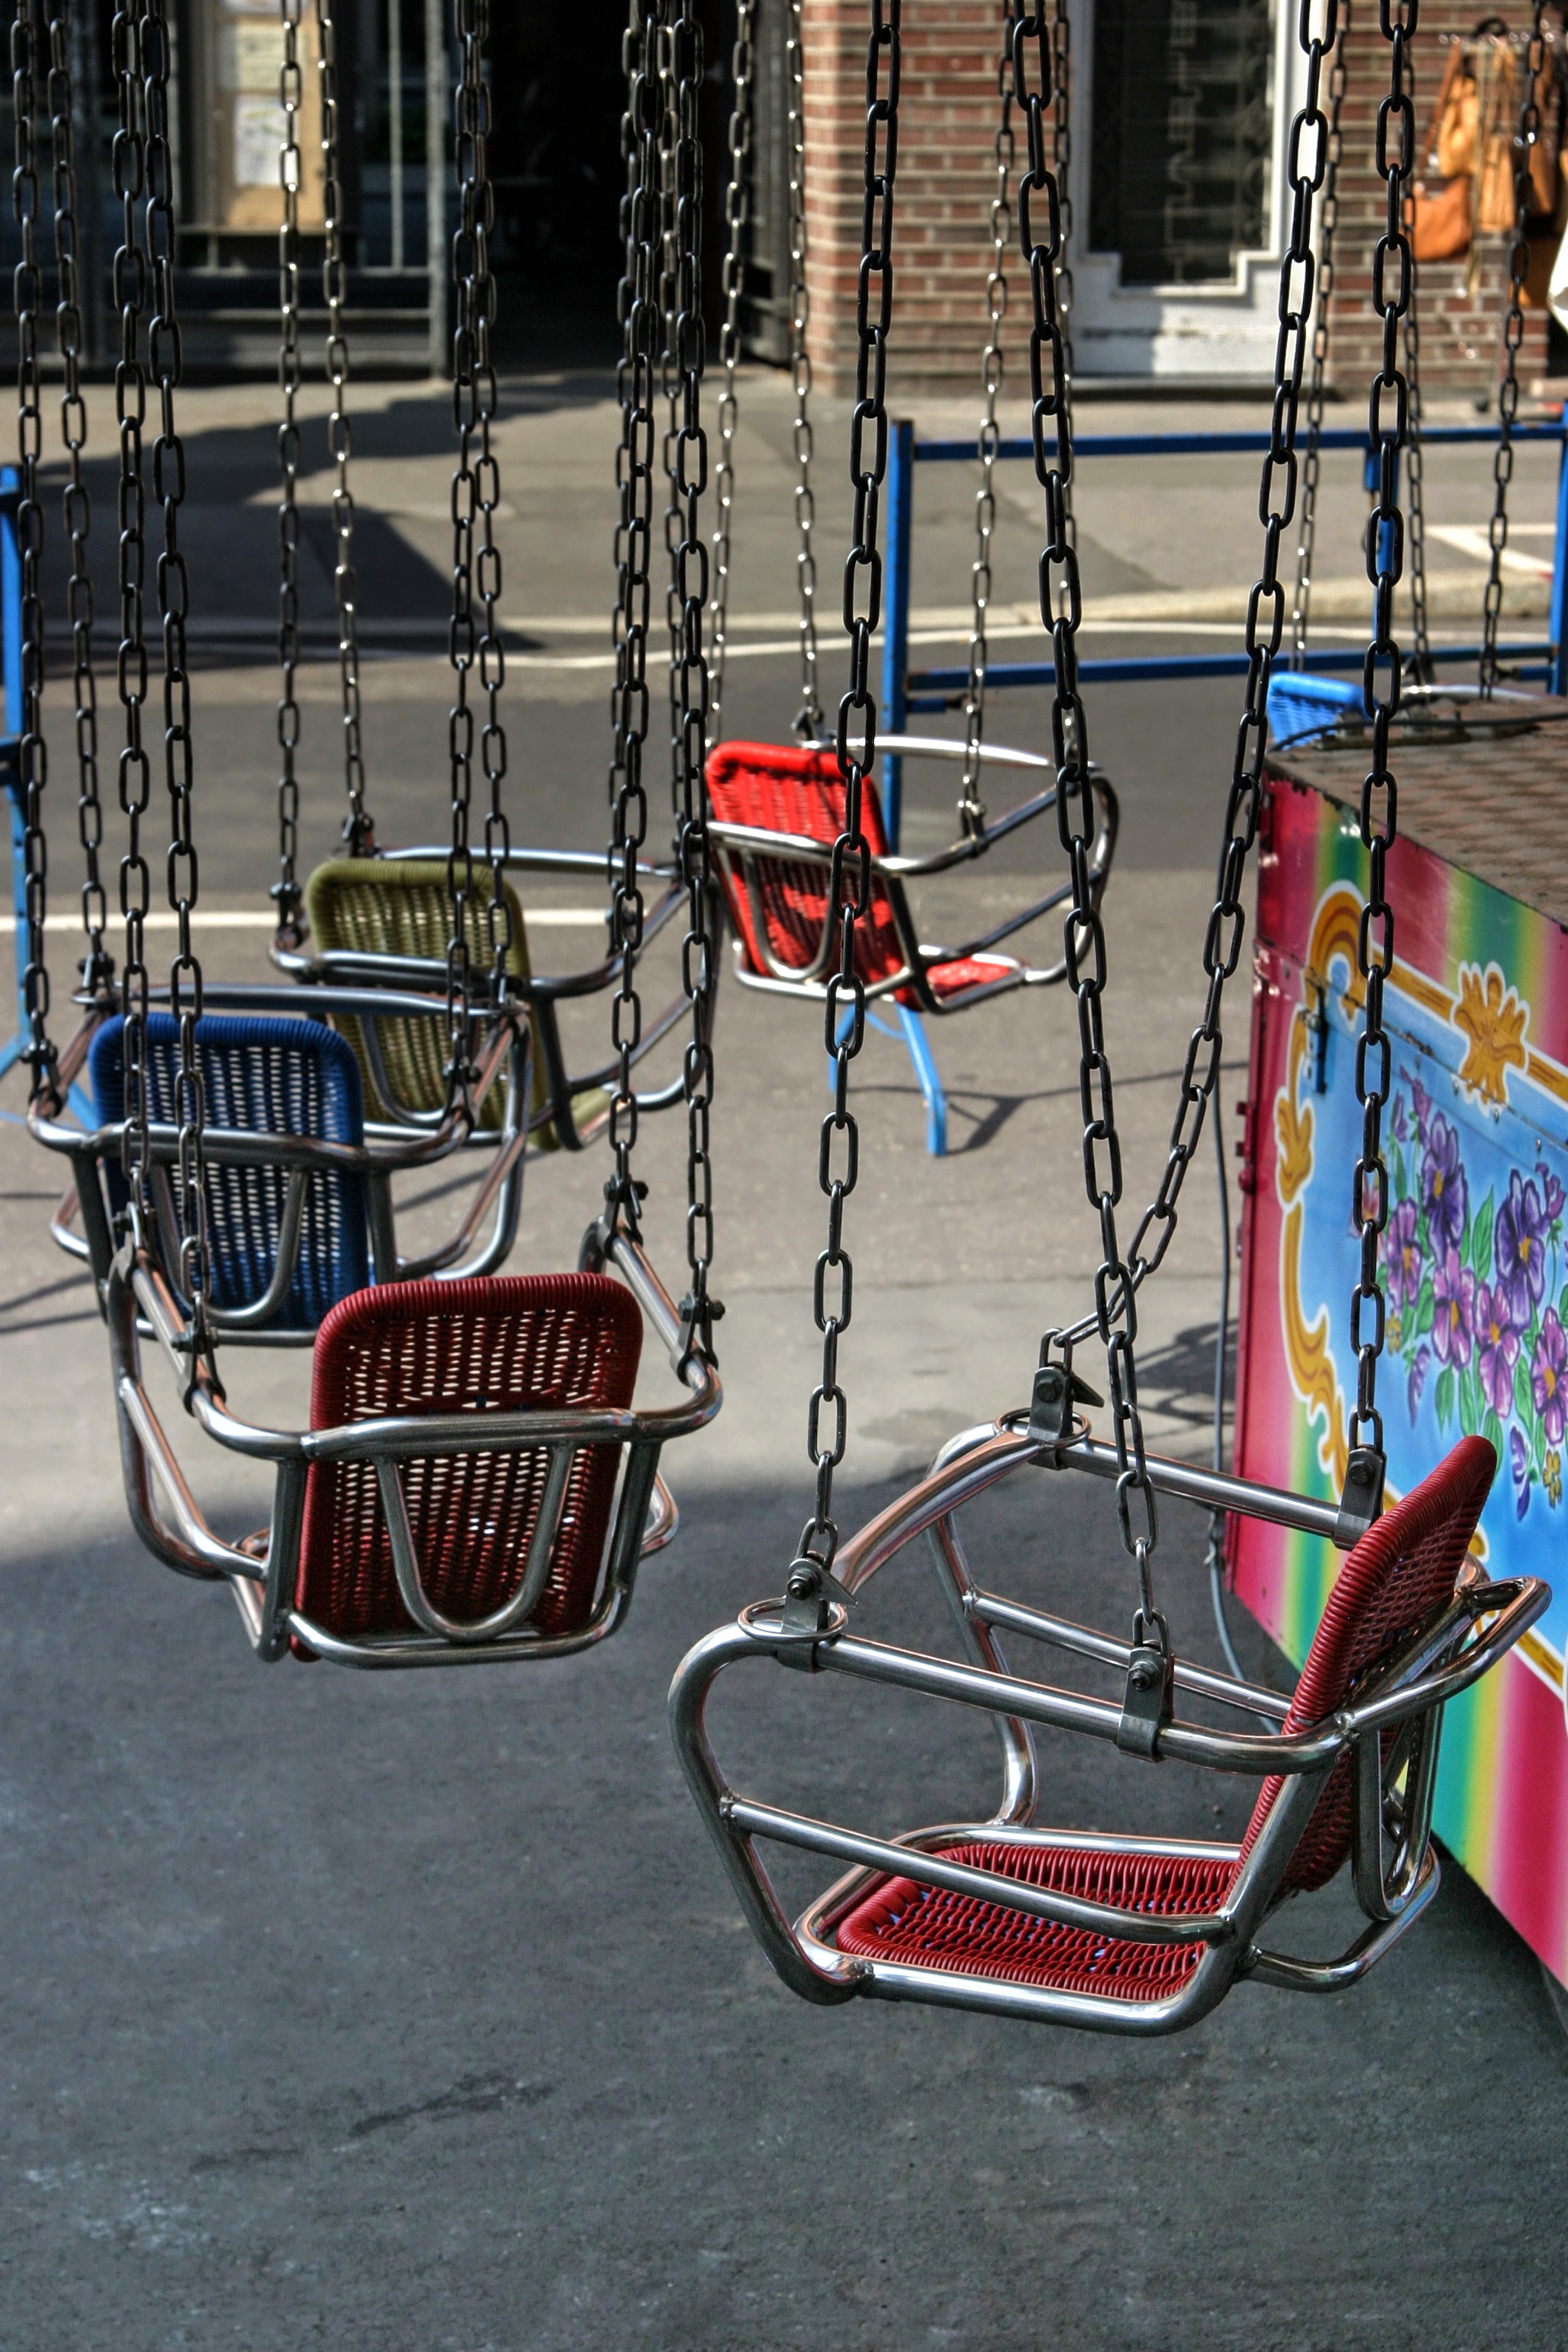
bicycle, vehicle, color, ride, carousel, colorful, leisure, festival, fun, design, fair, folk festival, hustle and bustle, year market, carnies, kettenkarussel